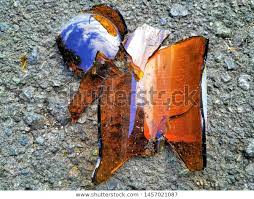
Waste category: glass